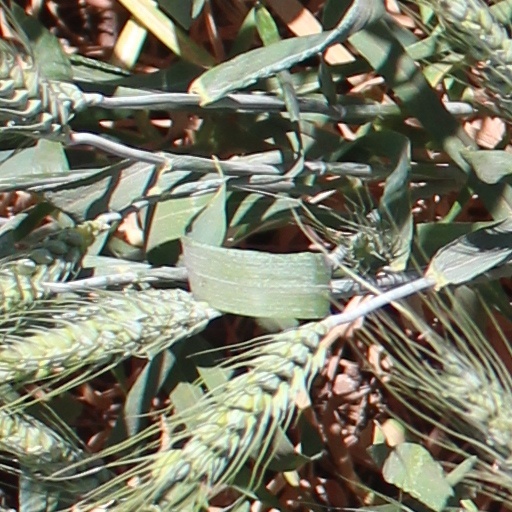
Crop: wheat